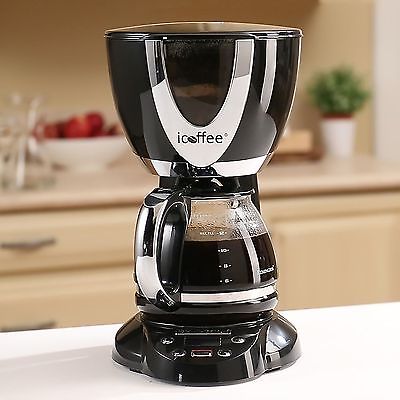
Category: coffee maker